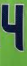
Number: 4